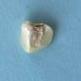
Maize quality: Bad